Thorikos

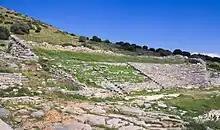
Ancient Greek theatre of Thorikos

The site was inhabited from the Neolithic Age (4th millennium BC). Thoricus was the mining centre of the Laureotica. There is evidence of lead extraction from the Early Helladic period (3rd millennium BC) and of silver (now exhausted) from 1500 BC. Mycenaean tholos tombs (15th century BC) and a Late Mycenaean installation (12th century BC), probably connected with the mines in the area, have been uncovered. The finds are housed in the National Archaeological Museum, Athens.